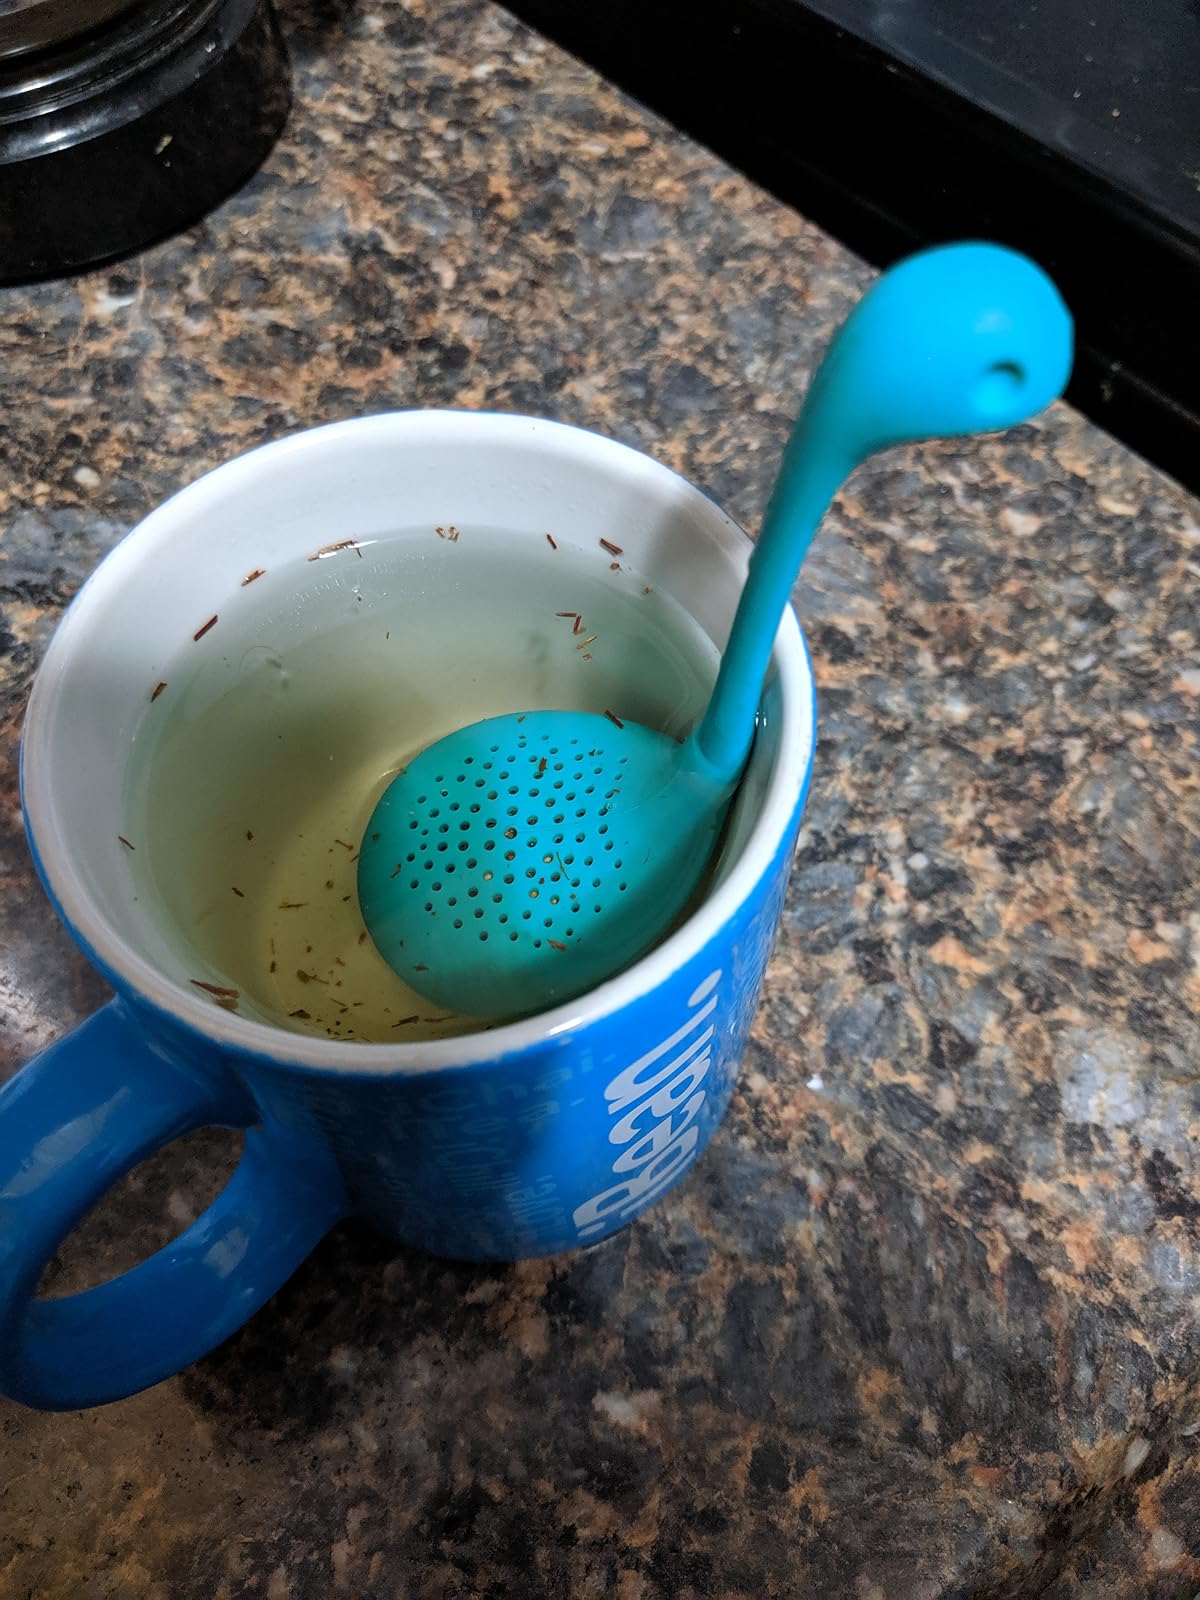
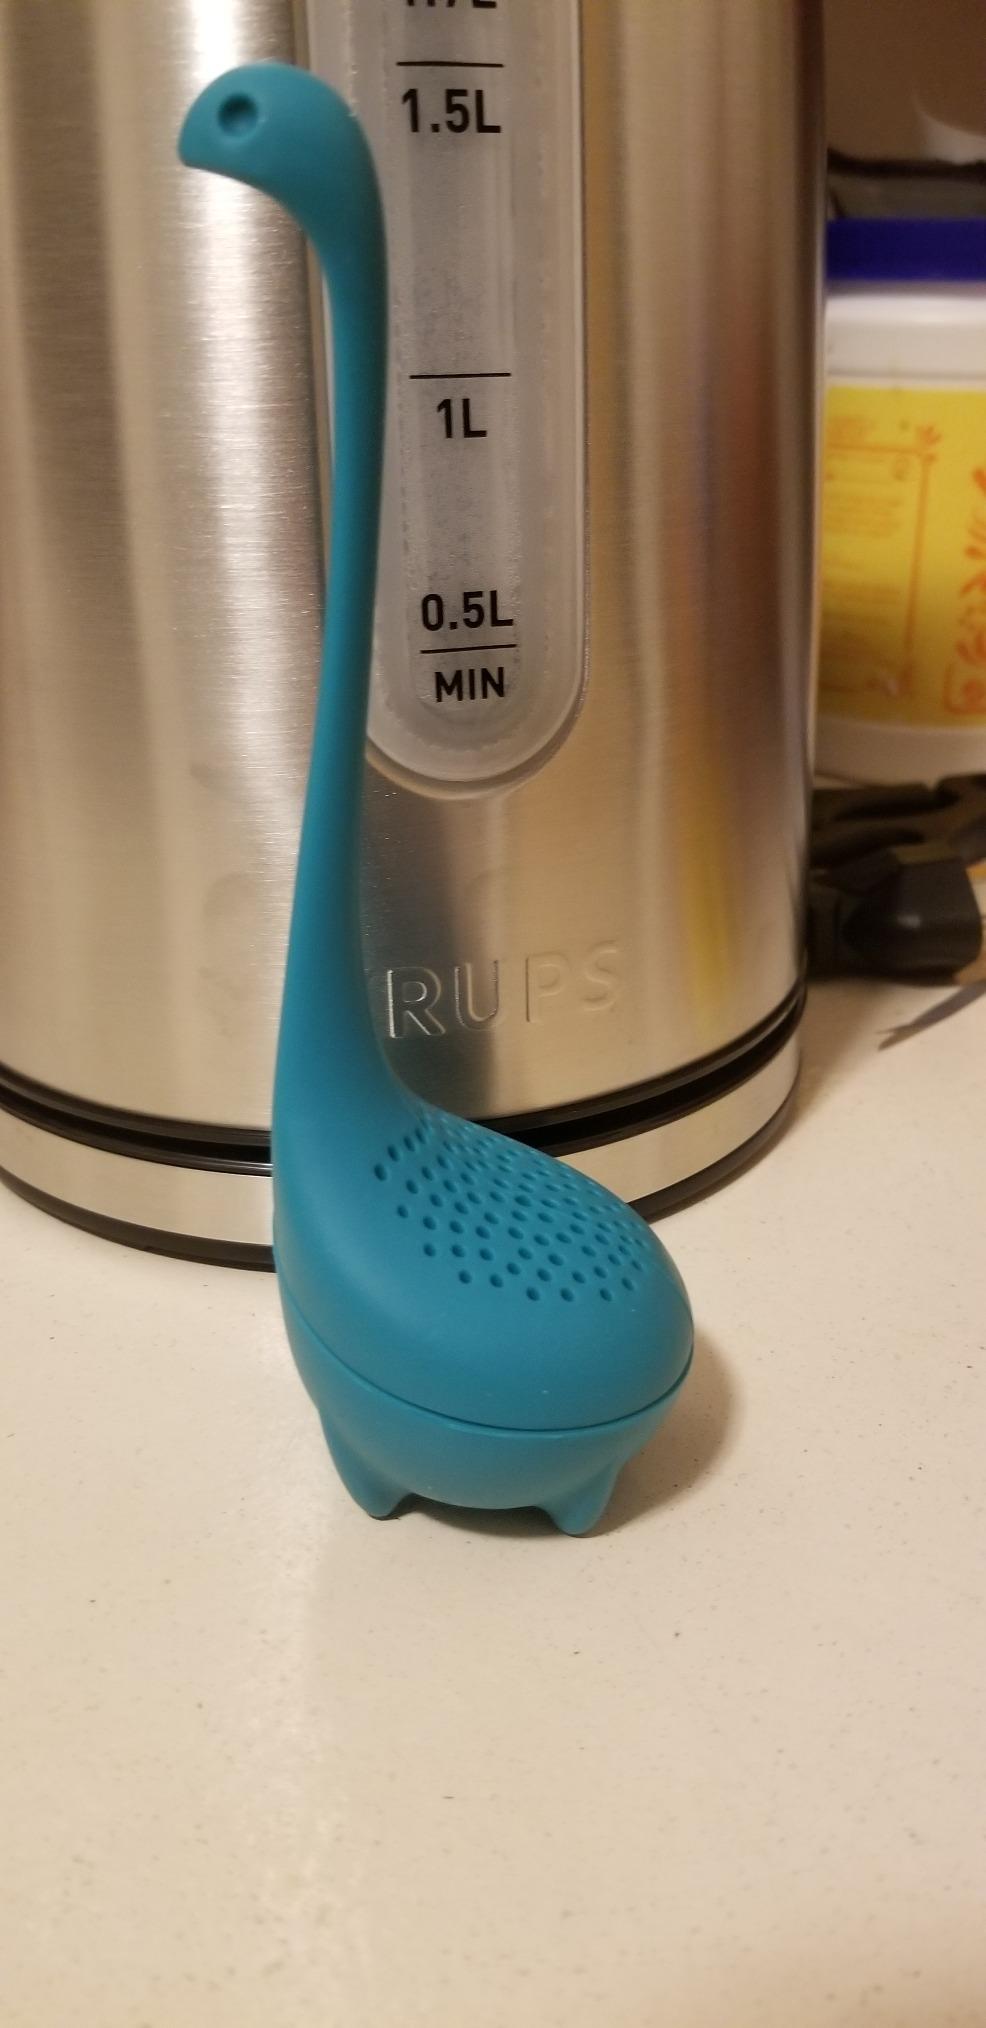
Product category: items_tea
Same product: yes